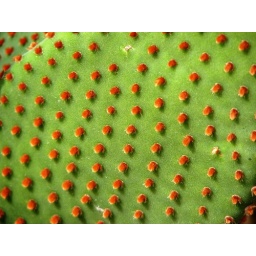
Islands of orange thorns in a green sea